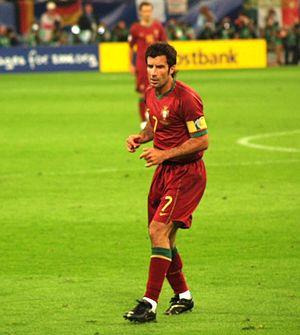
Luís Filipe Madeira Caeiro Figo, né le 4 novembre 1972 à Almada, est un footballeur international portugais évoluant au poste de milieu offensif.